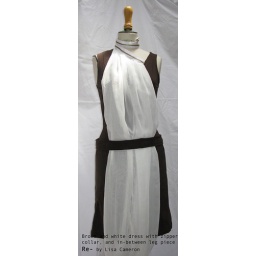
Brown and white dress with zipper collar, and in-between le drapping. Re- by Lisa Cameron